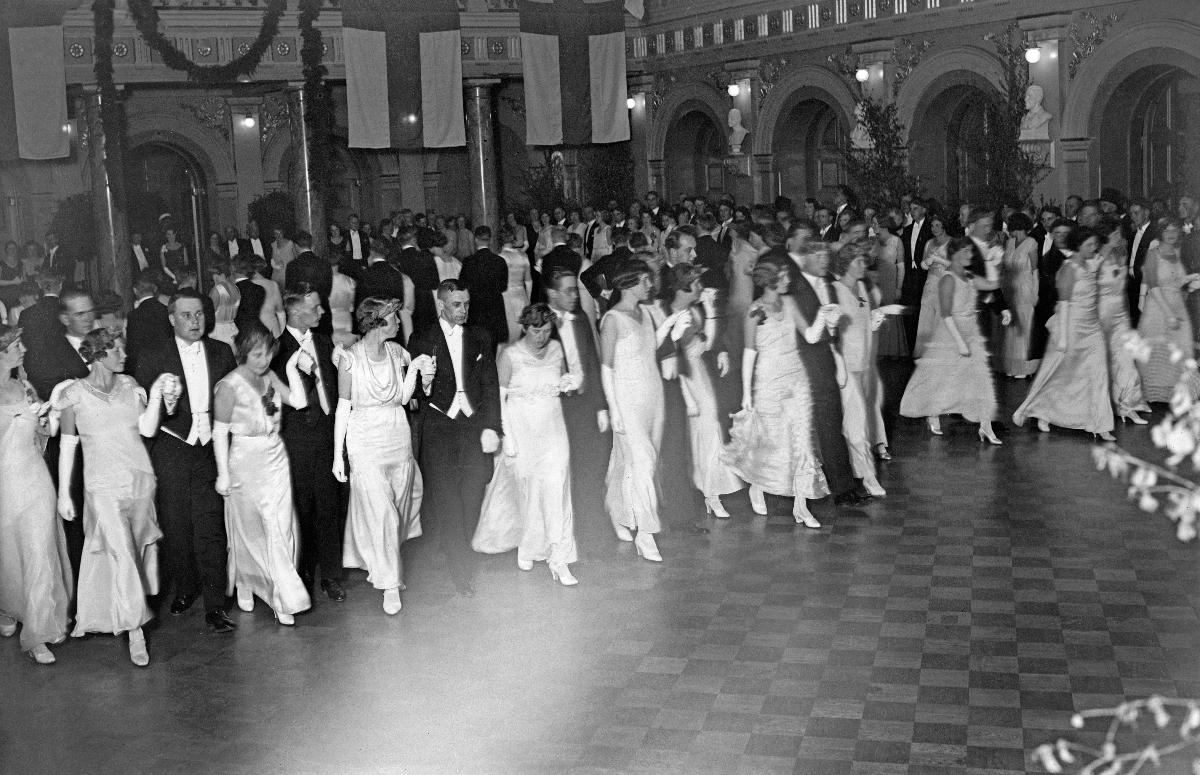
Helsingin yliopiston filosofisen tiedekunnan promootio
Helsingfors universitets filosofiska fakultetens promotion; Helsinki University Faculty of Philosophy Promotion
sisällön kuvaus: Helsingin yliopiston Filosofisen tiedekunnan promootio Helsingissä 1932. Promootiotanssiaiset Vanhalla ylioppilastalolla 1.6.1932. content description: Helsinki University Faculty of Philosophy Promotion in Helsinki 1932. Promotion Ball at the Old Student House 1.6.1932. innehållsbeskrivning: Helsingfors universitets filosofiska fakultetens promotion i Helsingfors 1932. Promotionsbalen i Gamla studenthuset 1.6.1932.
Kuvaaja: Sundström, Hugo, kuvaaja
Vuosi: 1932
Paikka: Suomi, Uusimaa, Helsinki
Aiheet: yliopistot; promootiot; tanssiaiset; HBL; universities; conferment ceremonies; promotions; balls; dance; balls (entertainment events); högskolor; promotioner; universitet; baler; dans; danstillställningar